Black-footed ferret

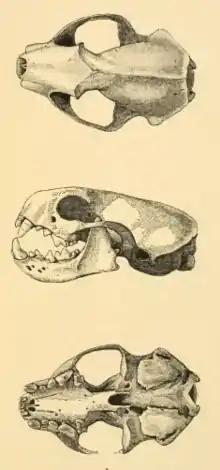
Skull, as illustrated in Merriam's "Synopsis of the weasels of North America"

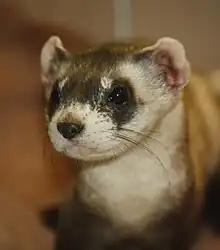
Black-footed ferret at the Louisville Zoo

The black-footed ferret has a long, slender body with black outlines on its paws, ears, parts of its face and its tail. The forehead is arched and broad, and the muzzle is short. It has few whiskers, and its ears are triangular, short, erect and broad at the base. The neck is long and the legs short and stout. The toes are armed with sharp, very slightly arched claws. The feet on both surfaces are covered in hair, even to the soles, thus concealing the claws. It combines several physical features common in both members of the subgenus "Gale" (least and short-tailed weasels) and "Putorius" (European and steppe polecats). Its skull resembles that of polecats in its size, massiveness and the development of its ridges and depressions, though it is distinguished by the extreme degree of constriction behind the orbits where the width of the cranium is much less than that of the muzzle.